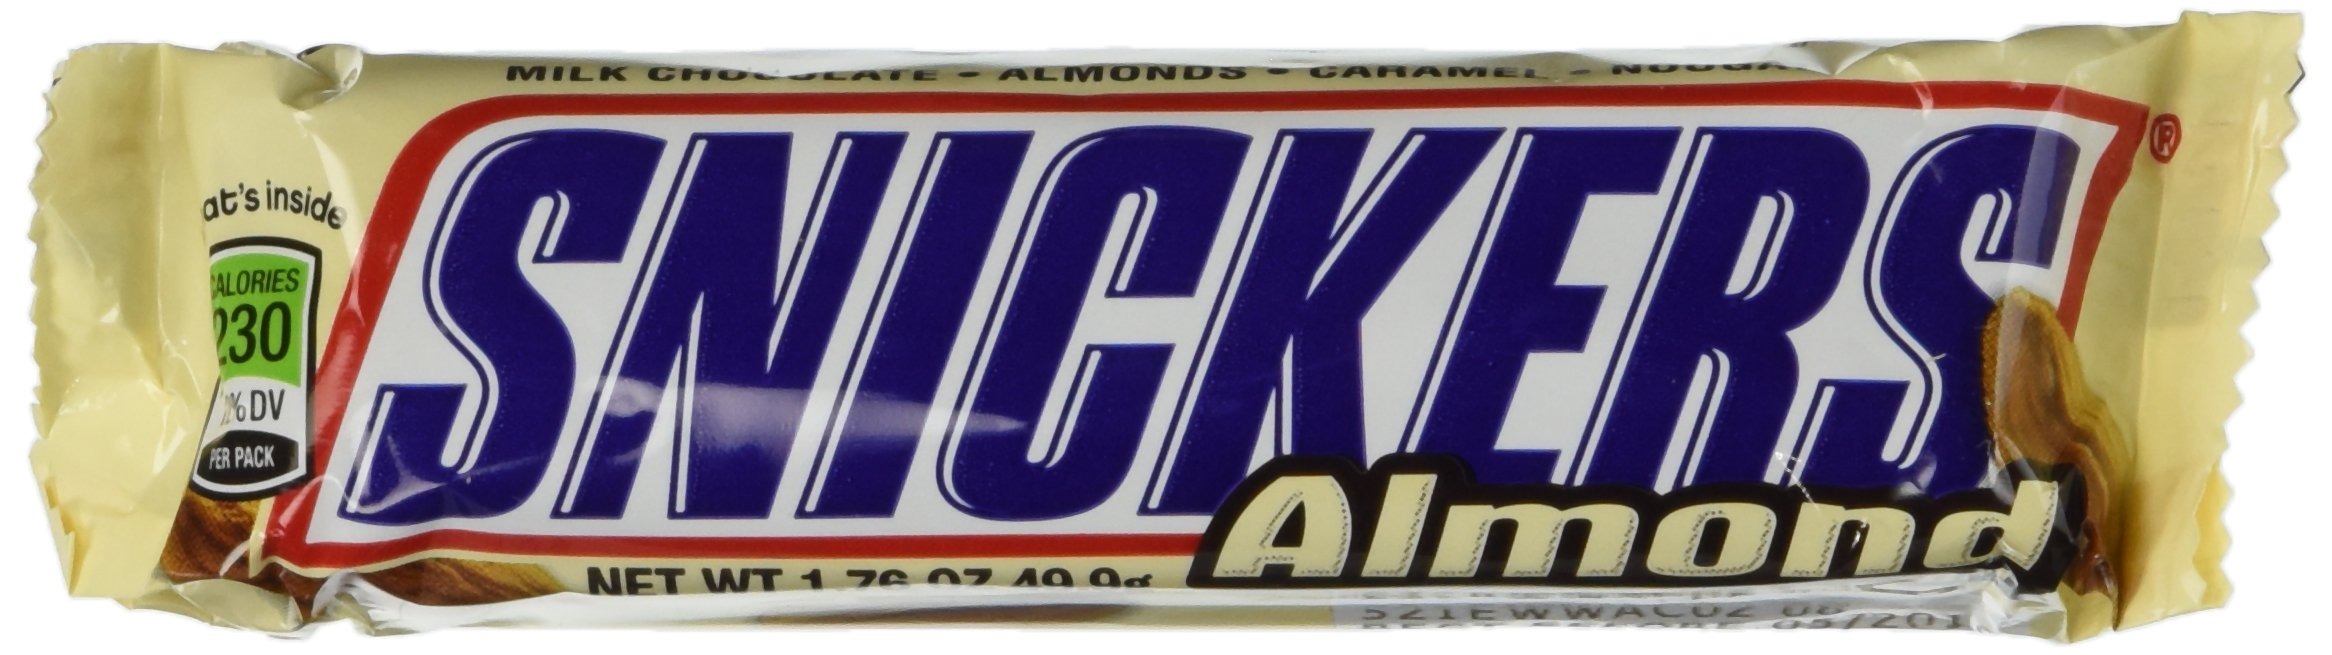
Item Name: Snickers Almond 24 Bars
Bullet Point 1: Ships fast and fresh!!
Bullet Point 2: 24 standard sized bars!
Value: 42.24
Unit: Ounce

Price: 42.41